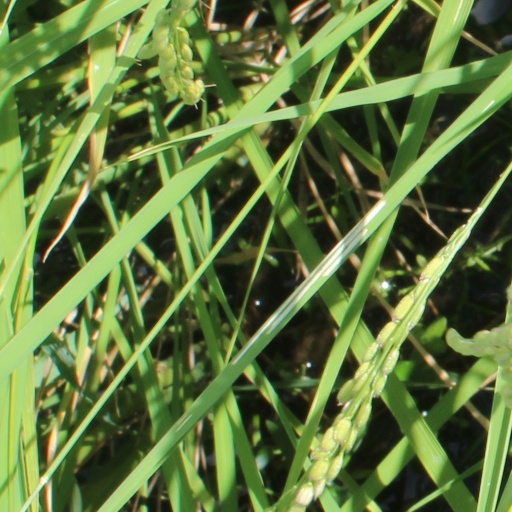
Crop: rice